Siarhei Skrabets

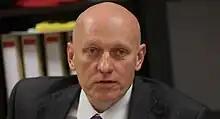
Belarusian politician

Siarhei Mikalayevich Skrabets (born 25 October 1963) is a Belarusian politician and the public figure. He was deputy of the House of Representatives of Belarus in the second election, floor leader of the opposition parliament group Republiс, leader of the Belarusian Social Democratic Party (Svaboda), chairman of the commission of penology of Belarusian Helsinki Committee, and a participant of the presidential election in 2001 and 2006.